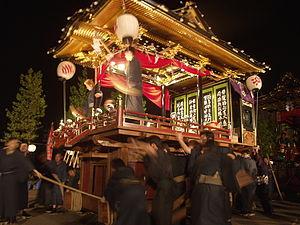
Komatsu est une ville située dans la préfecture d'Ishikawa, au Japon.